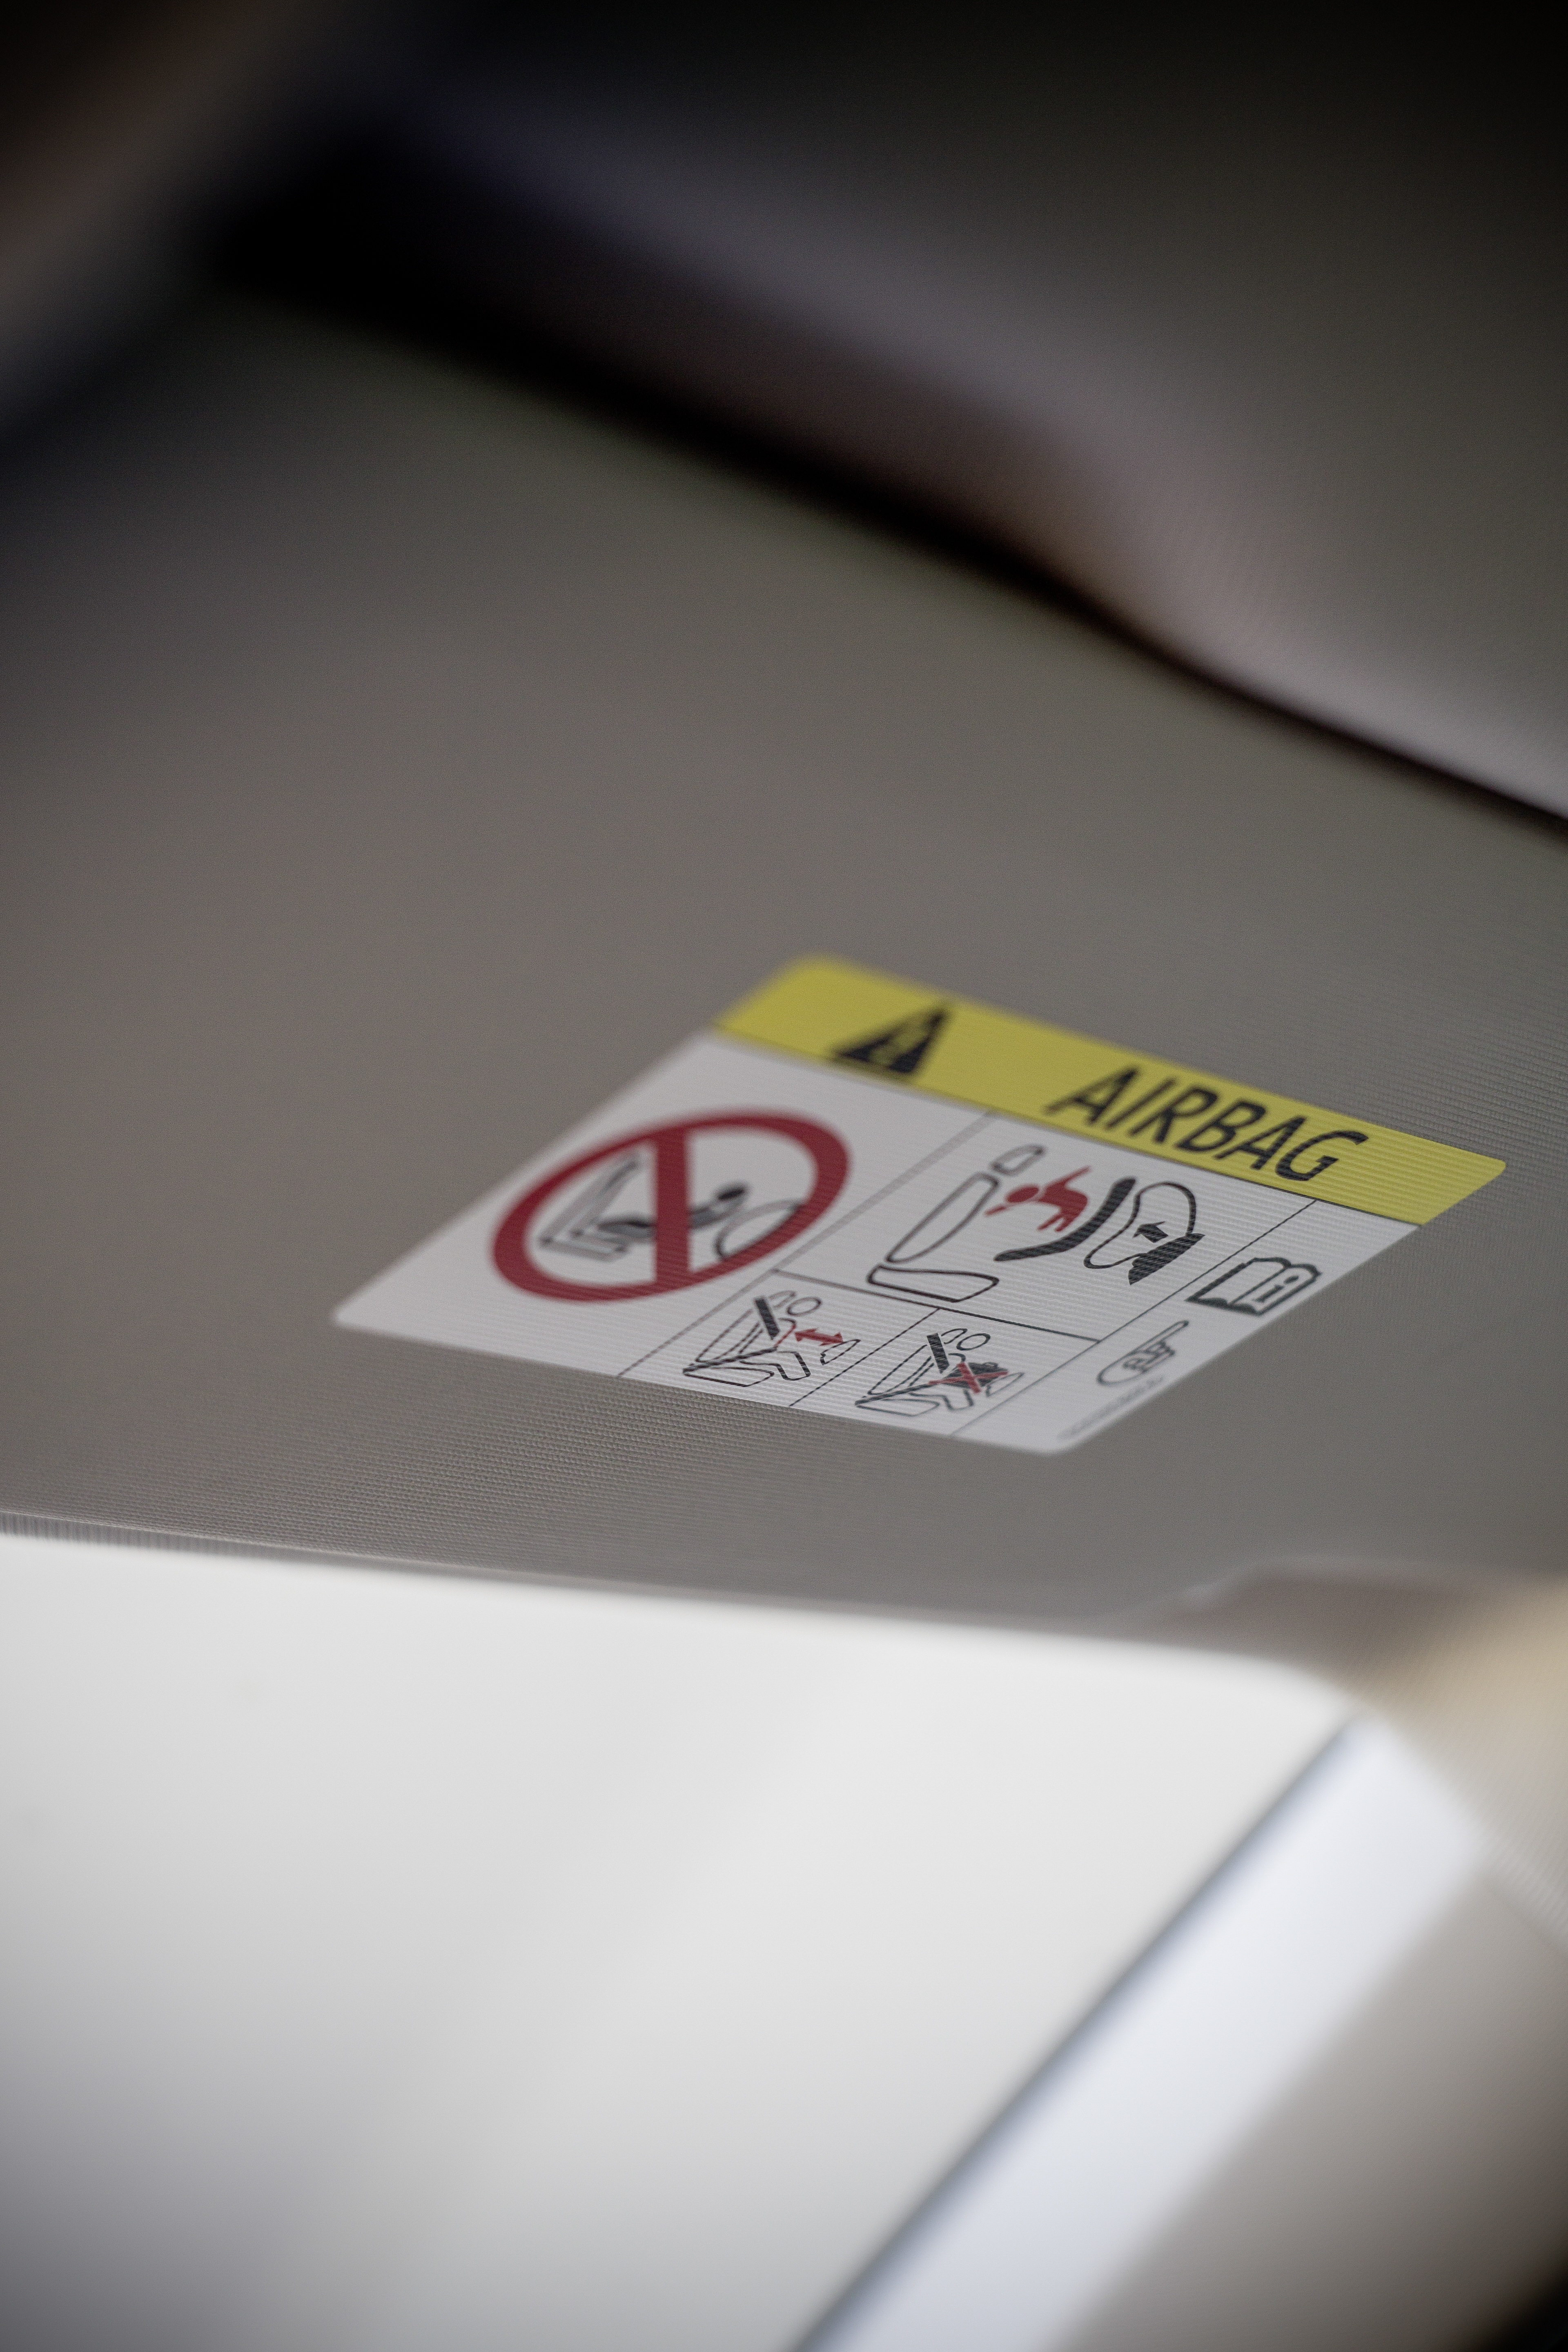
technology, white, reflection, vehicle, auto, close, security, modern, automotive, housing, label, brand, streets, art, design, fender, new, front, detail, shape, dare, pkw, limousine, mirroring, up to date, airbag, karroserie